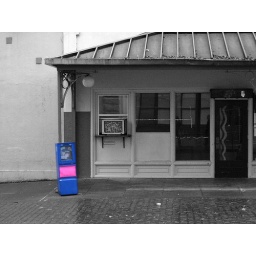
A Willy Week paper box sits a bit off-kilter in front of a building along the MAX tracks in Chinatown